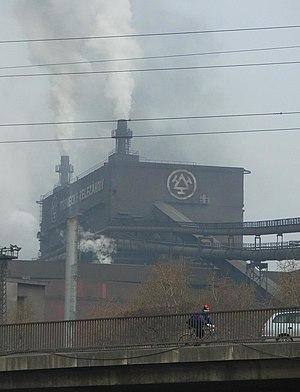
Třinec - usine de sidérurgie, Tchéquie
Třinec est une ville du district de Frýdek-Místek, dans la région de Moravie-Silésie, en République tchèque. Sa population s'élevait à 35 302 habitants en 2018.